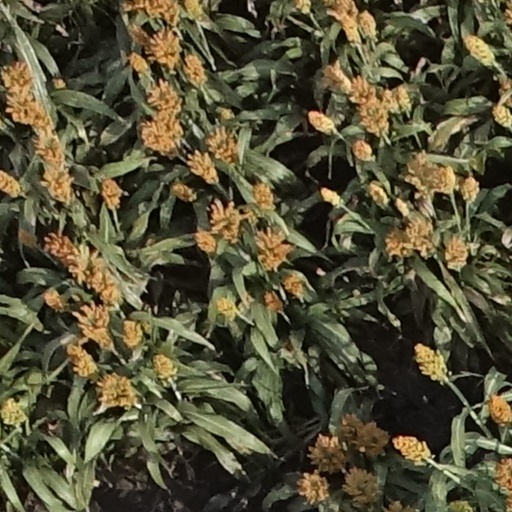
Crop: sorghum